Clemson Tigers

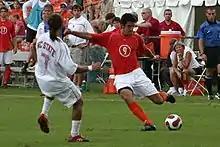
Clemson playing vs. NC State in September 2006

The men's soccer team was Clemson's second sports program to win a national championship, winning the NCAA Tournament in 1984, 1987, 2021, and 2023. In their 36 appearances in the NCAA tournament, the men's soccer team garnered runner-up finishes in 1979 and 2015, and has appeared in the NCAA Final Four ten times, with the 2023 squad being the most recent team to accomplish that feat. In addition to their NCAA titles, the men's program has won 16 combined ACC regular season and tournament titles, with the last one coming in the 2014 ACC Tournament. The Tigers have known five coaches in their history: Fred Kirchner (1934–1939, 8–6–4 record), I. M. Ibrahim (1967–1994, 388–100–31 career record), Trevor Adair (1995–2008, 50–48–10 record at Clemson), Phil Hindson (Interim coach in 2009, 6–12–1 record) and Mike Noonan (2010–present). Famous former Tigers include Oguchi Onyewu, Stuart Holden and Paul Stalteri, all three whom are capped for their respective nations, and Hermann Trophy winners Bruce Murray (1987), Wojtek Krakowiak (1998), and Robbie Robinson (2019).